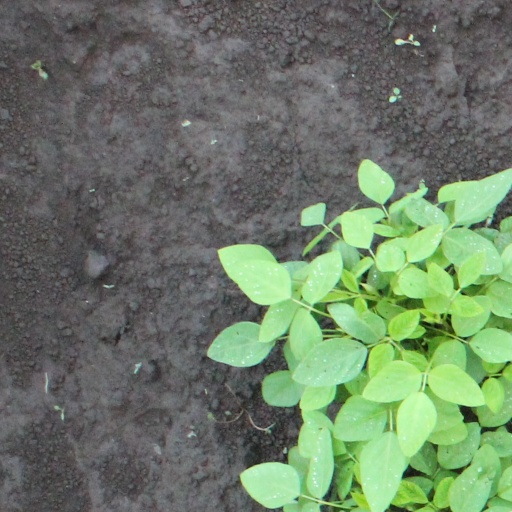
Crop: soybean